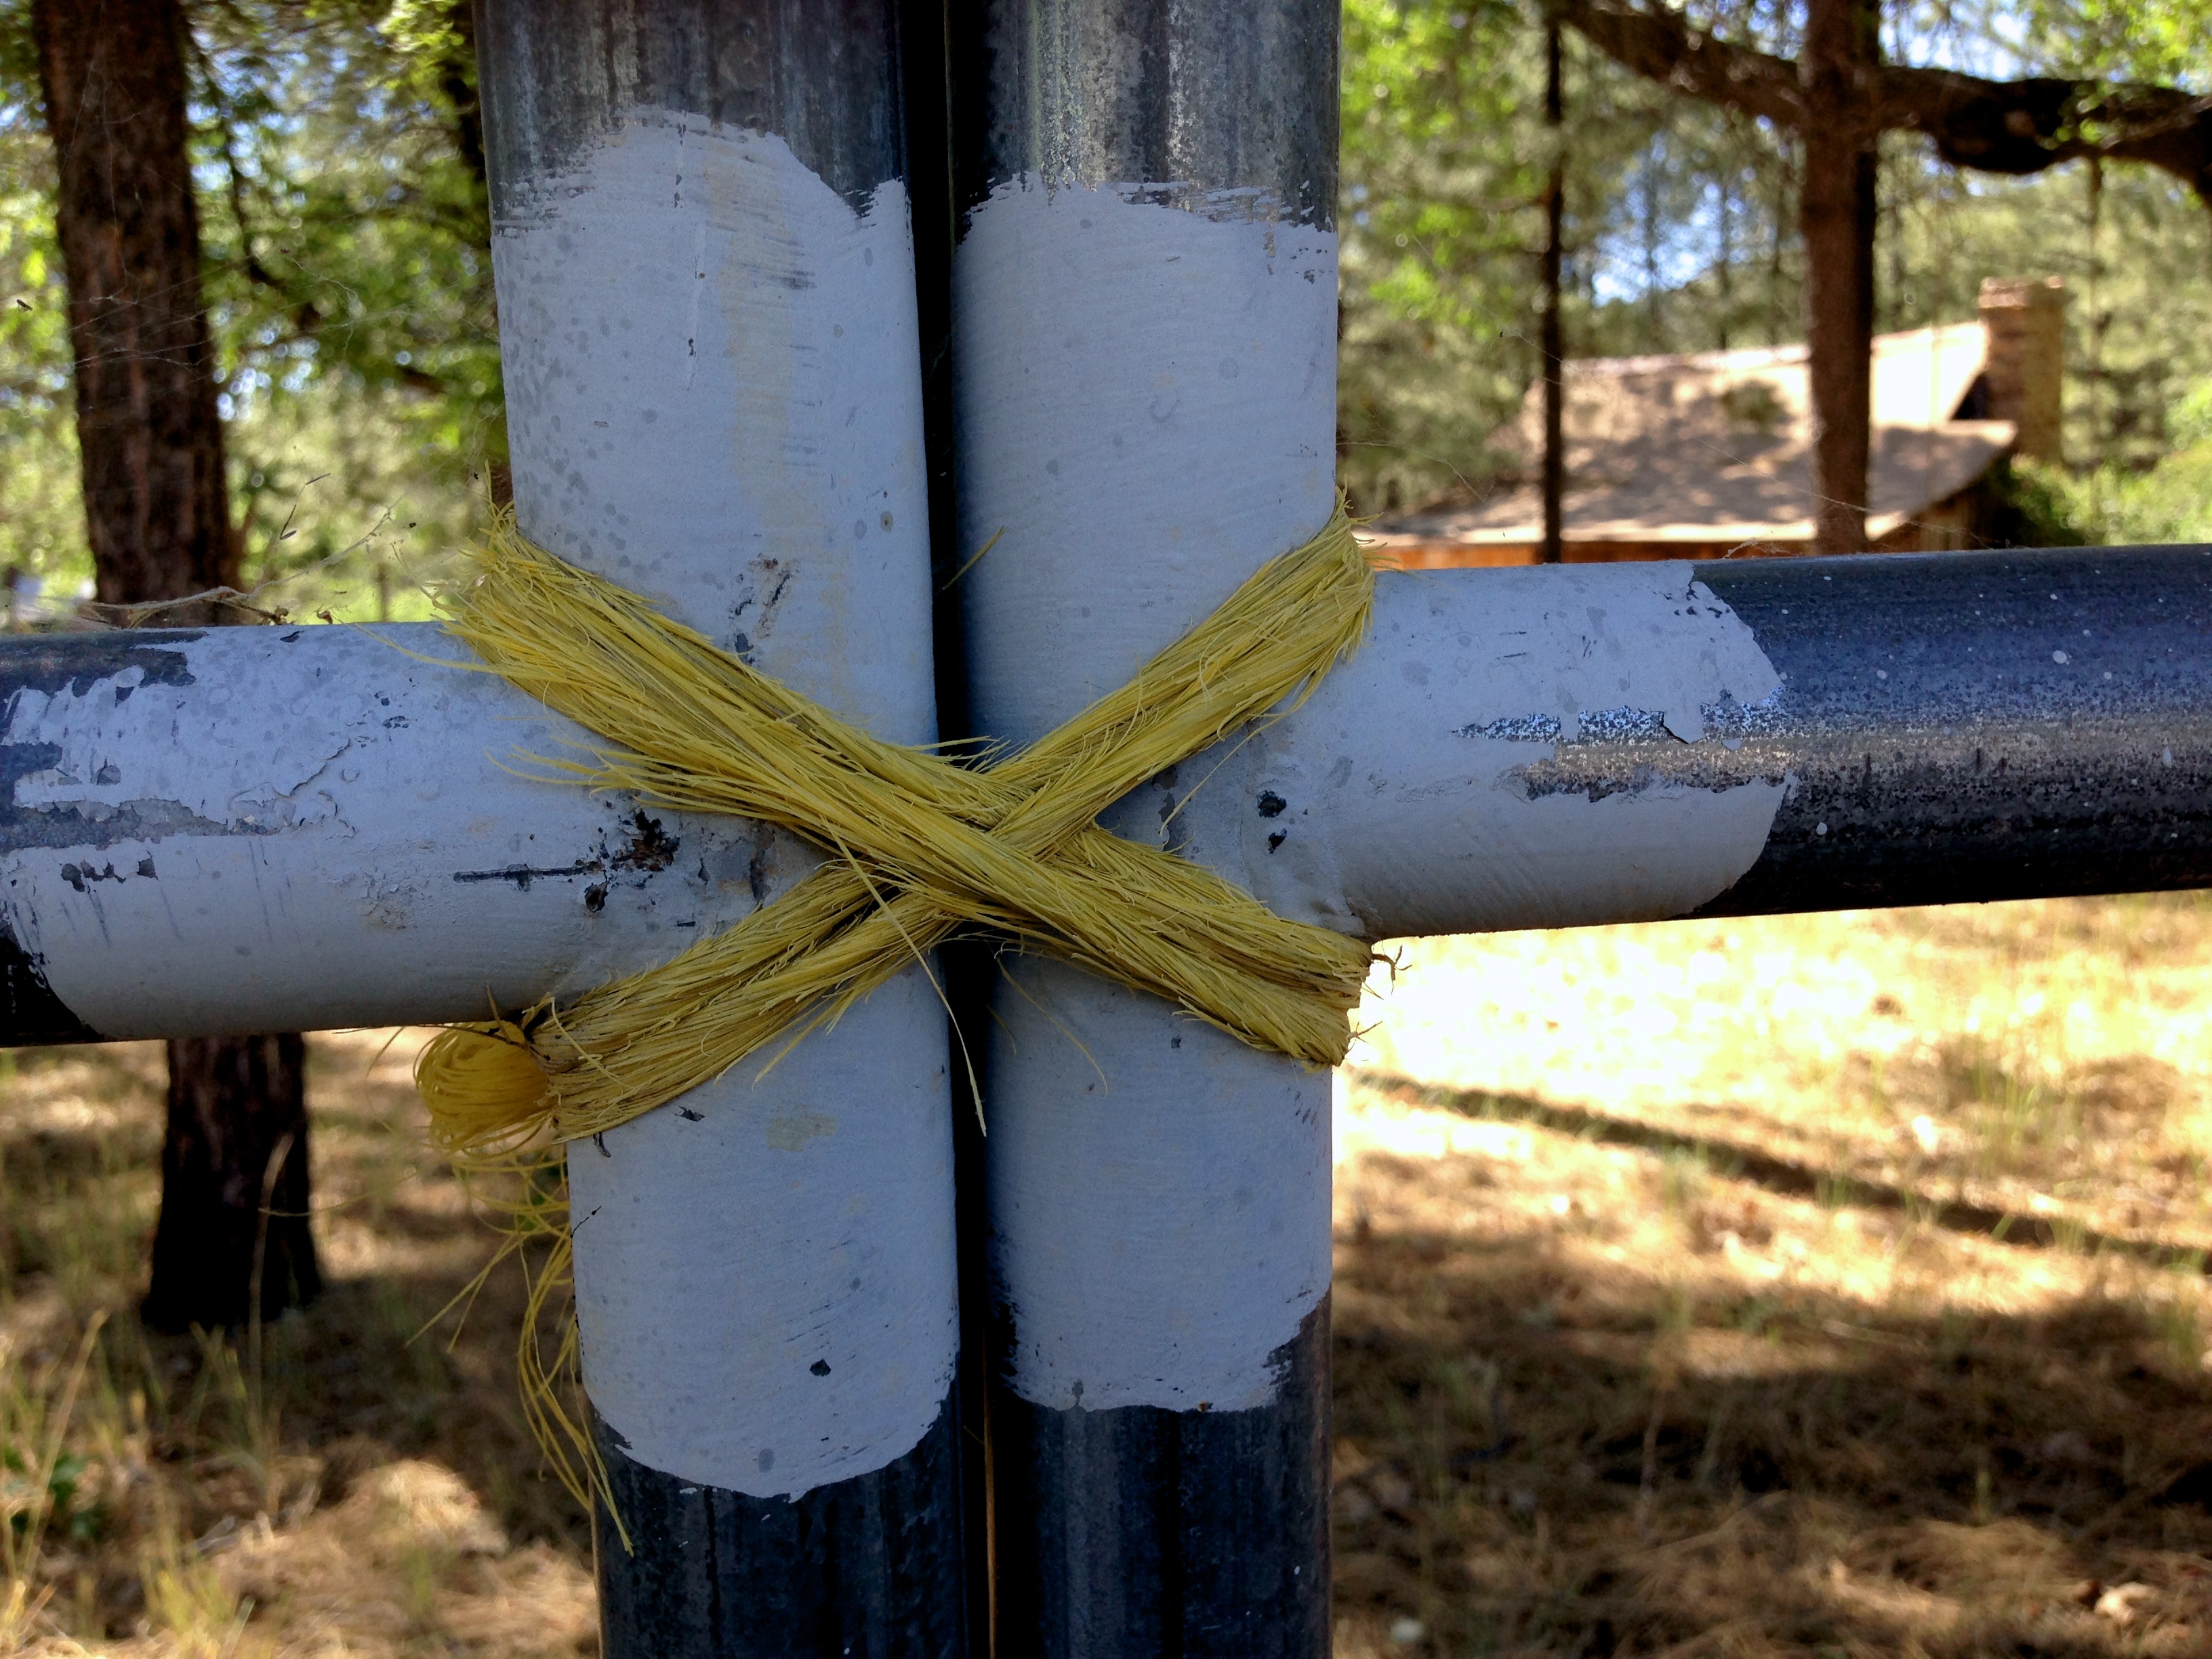
tree, plant, wood, rural area, man made object, woody plant